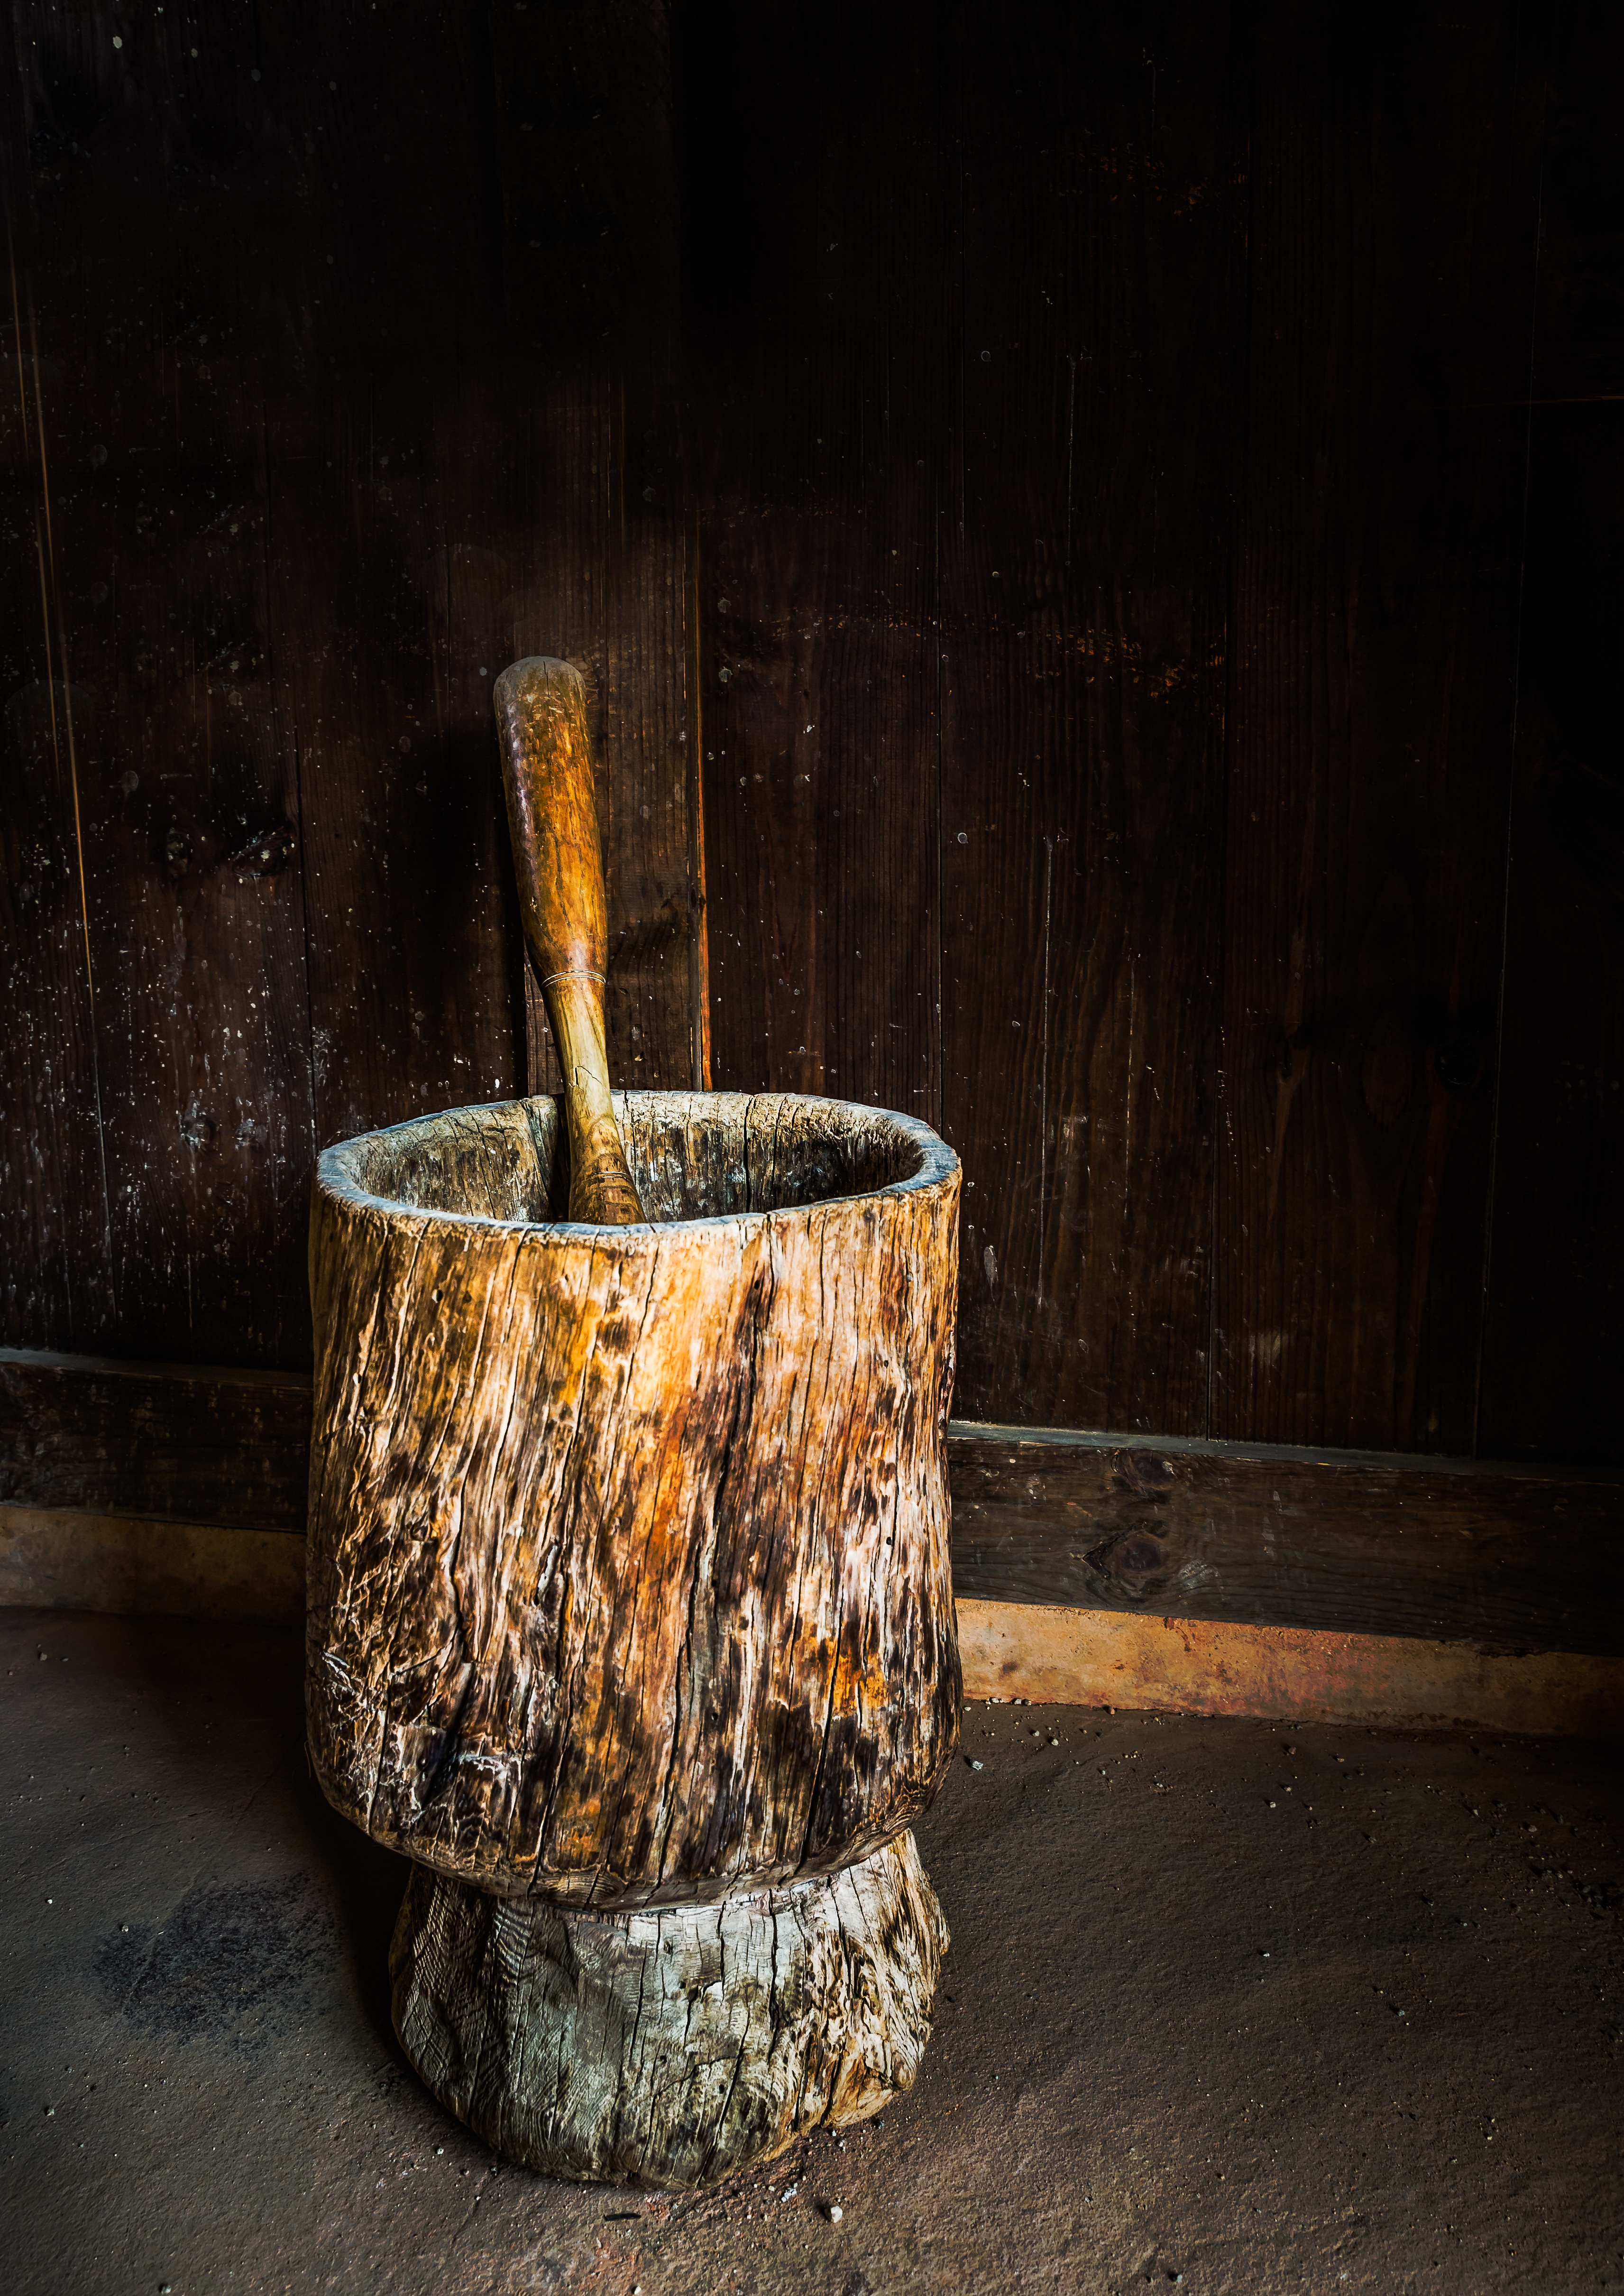
wood, antique, travel, village, indoor, lighting, still life, the village, art, place, wooden, picture, beauty, history, carving, water feature, save, folk, traditional culture, south korea, still life photography, rice mortar, belongings, research find out figure out, the tradition, the world gi, long lifetime, the house, man made object